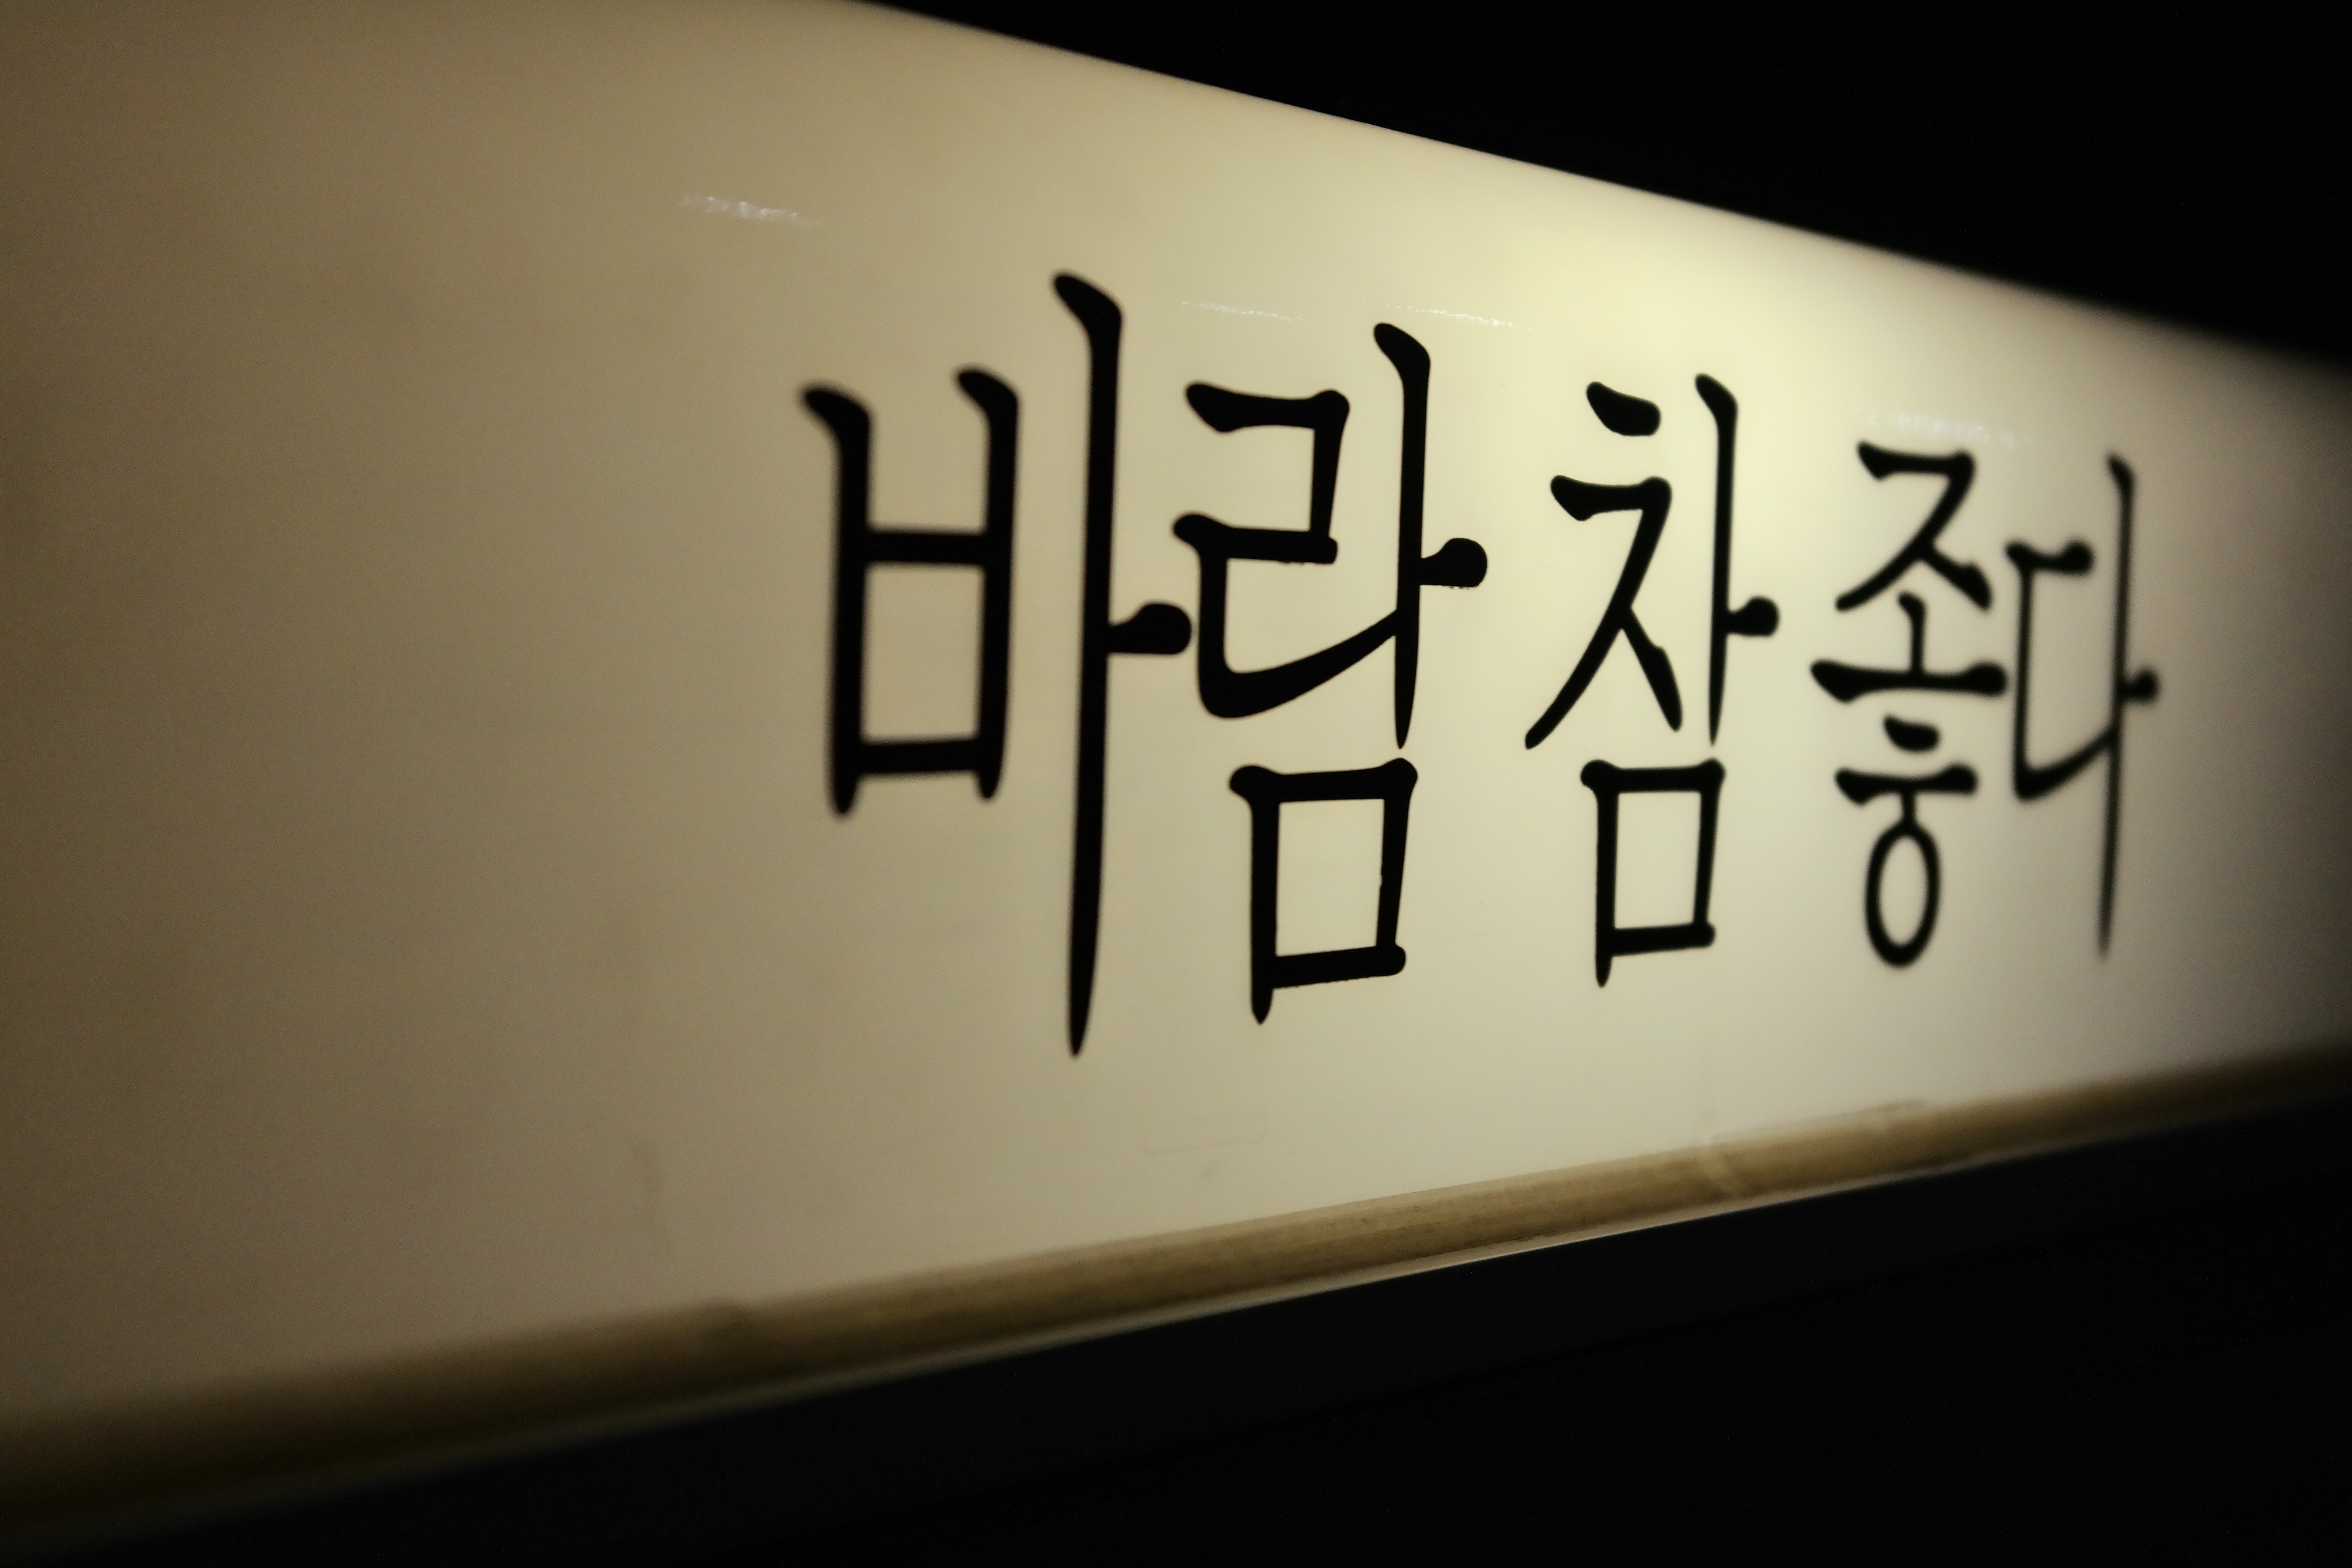
writing, white, number, sign, brand, font, art, text, calligraphy, shape, emotion, yeouido, hangul, wind may indeed